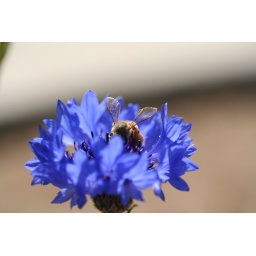
Bee in blue corn flower in my garden